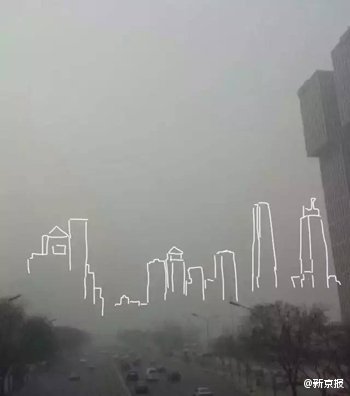
Weather: foggy or hazy